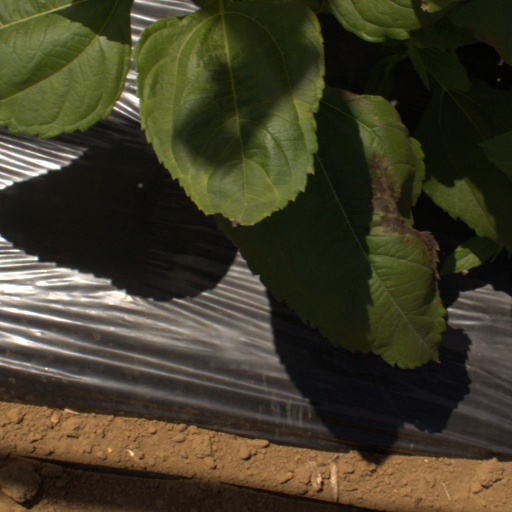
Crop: Jerusalem artichoke